Liu Tao

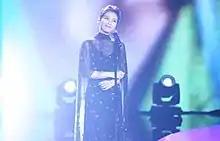
Liu in June 2017

Liu Tao (born 12 July 1978) is a Chinese actress. She is known for her roles in "My Fair Princess III" (2003), "Madame White Snake" (2006), "Mazu" (2012), "To Elderly With Love" (2013), "Nirvana in Fire" (2015), "Legend of Mi Yue" (2015), and "Ode to Joy" (2016).